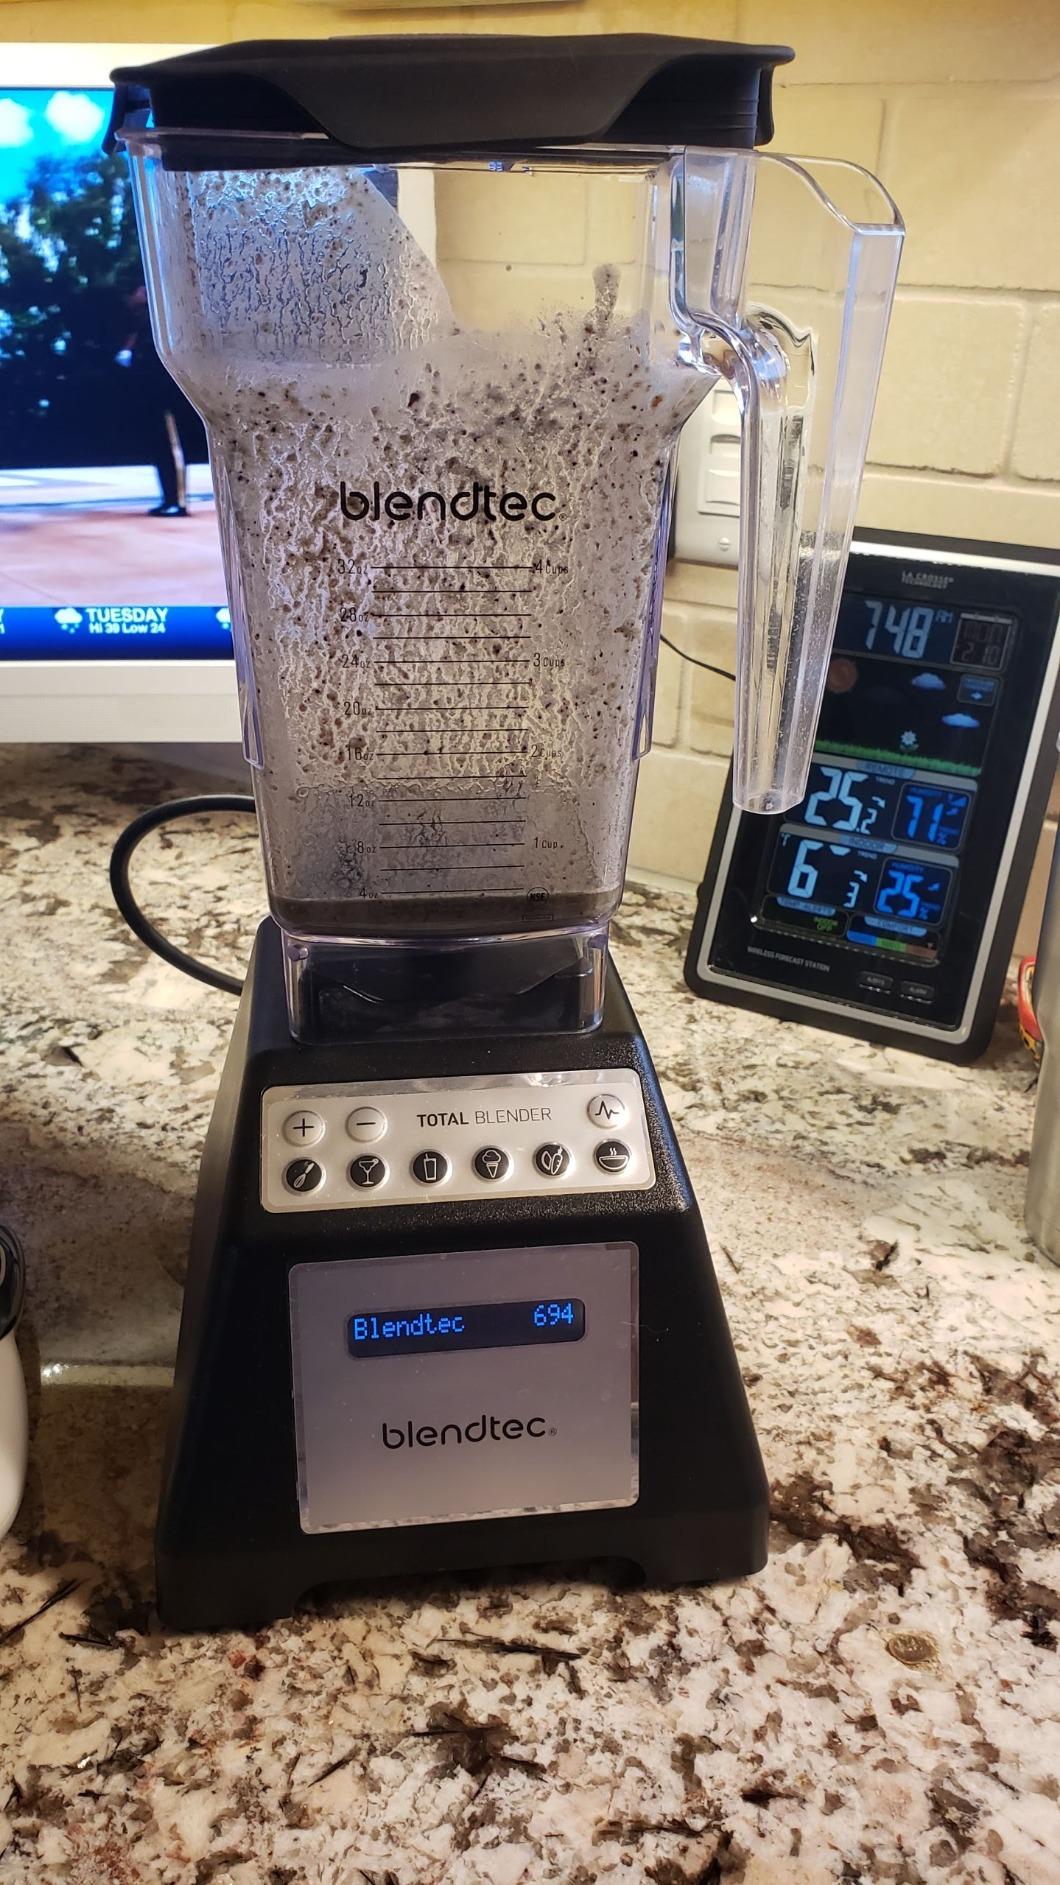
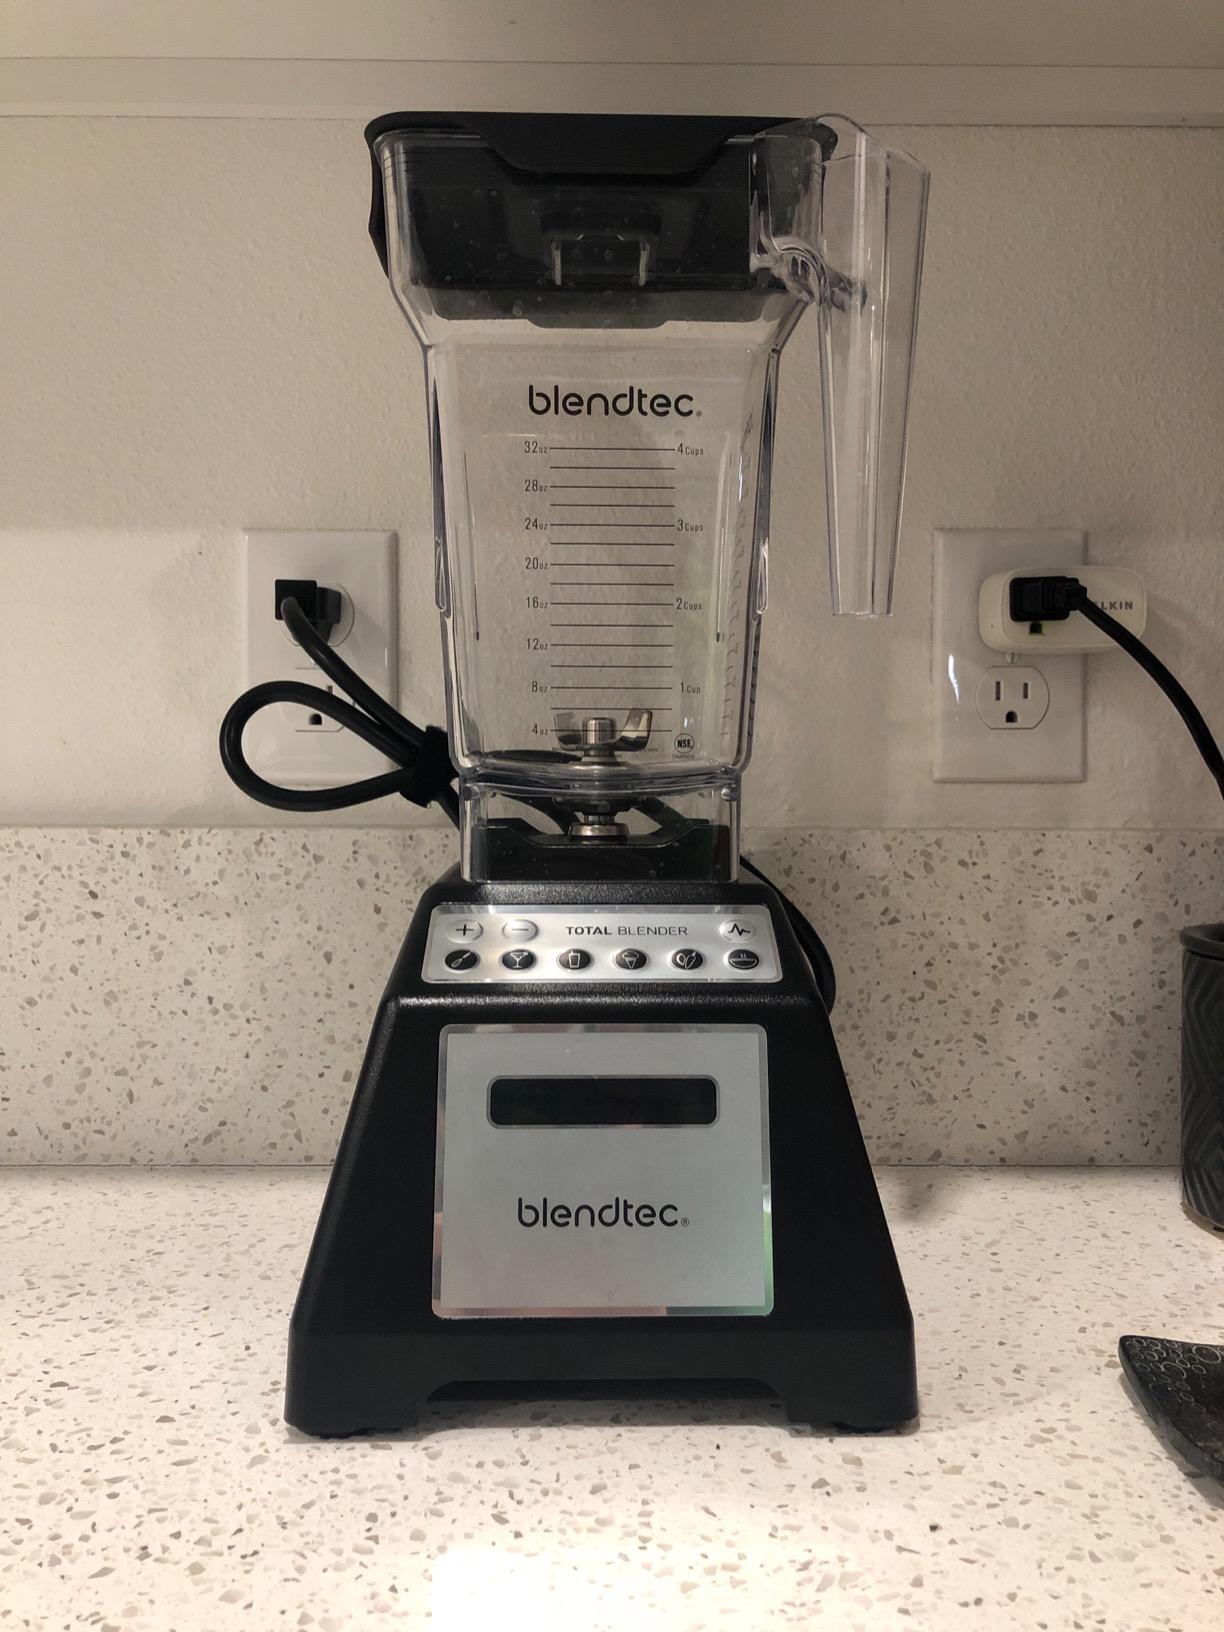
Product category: items_blender
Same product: yes